Vada (food)

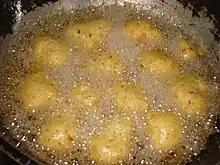
Medu vada being deep-fried in oil

Vada may be made from legumes, sago or potatoes. Commonly used legumes include pigeon pea, chickpea, black gram and green gram. Vegetables and other ingredients are added to improve taste and nutritive value.